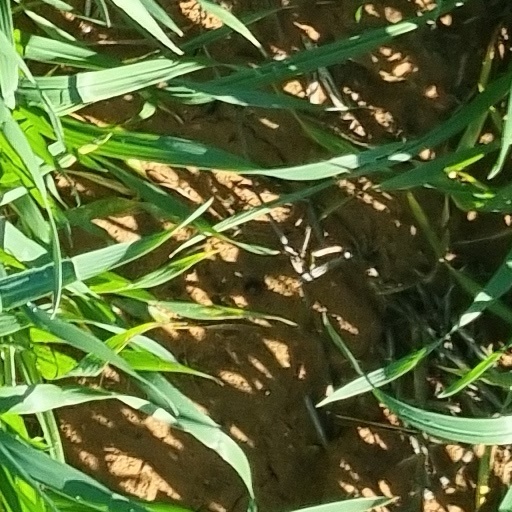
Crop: wheat